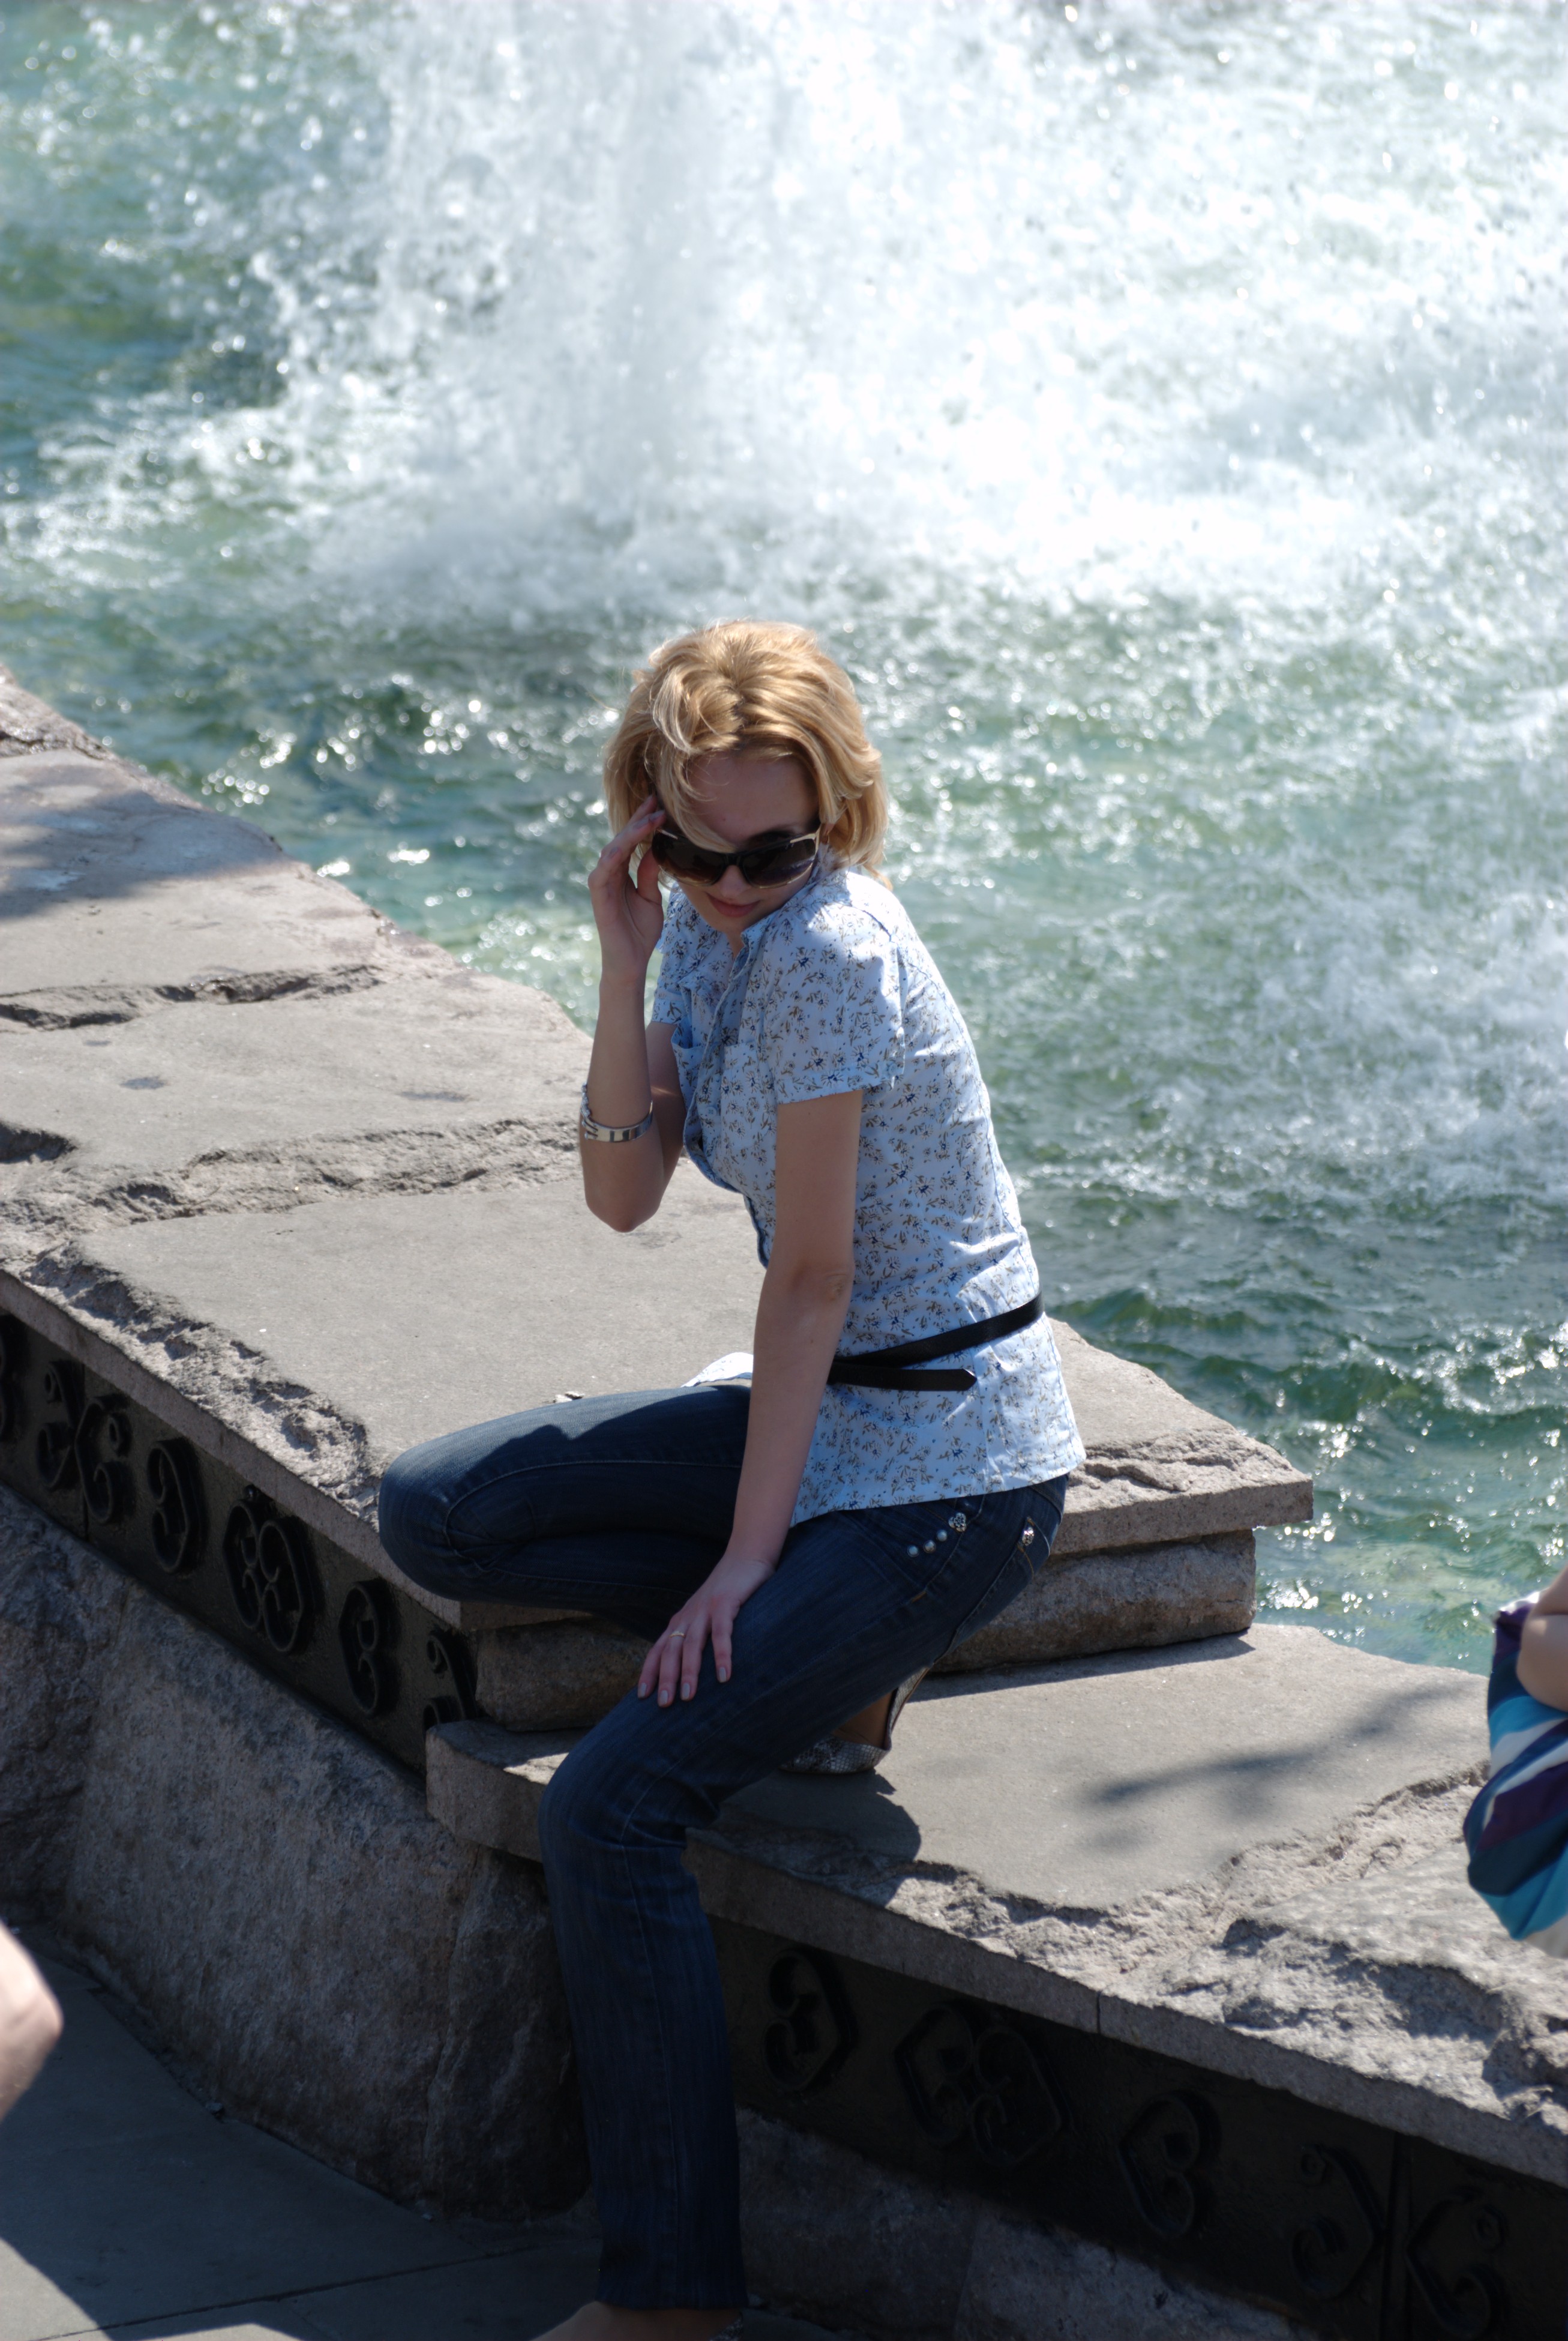
beach, sea, coast, water, ocean, people, girl, woman, street, city, vacation, leg, sitting, blue, nikon, lady, candid, girls, cool image, dress, photograph, beauty, moscow, russia, d80, moskau, nikond80, moscou, photo shoot, human positions